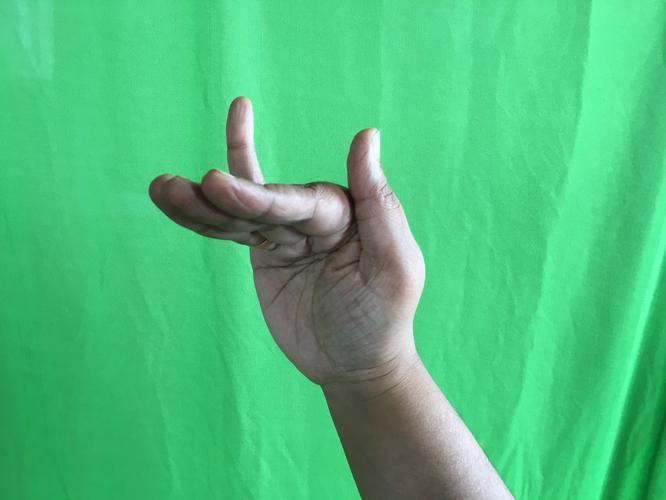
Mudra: Mrigasirsha
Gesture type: single_hand